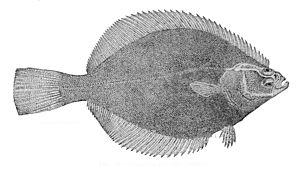
Liopsetta est un genre de poissons plats originaires des océans septentrionaux.